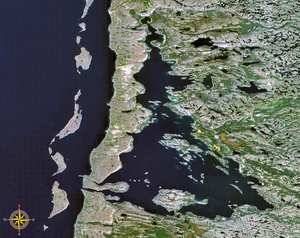
Le lac Tasiujaq, anciennement le lac Guillaume-Delisle, est une étendue d'eau du Nunavik, dans la région administrative du Nord-du-Québec, au Québec, au Canada.